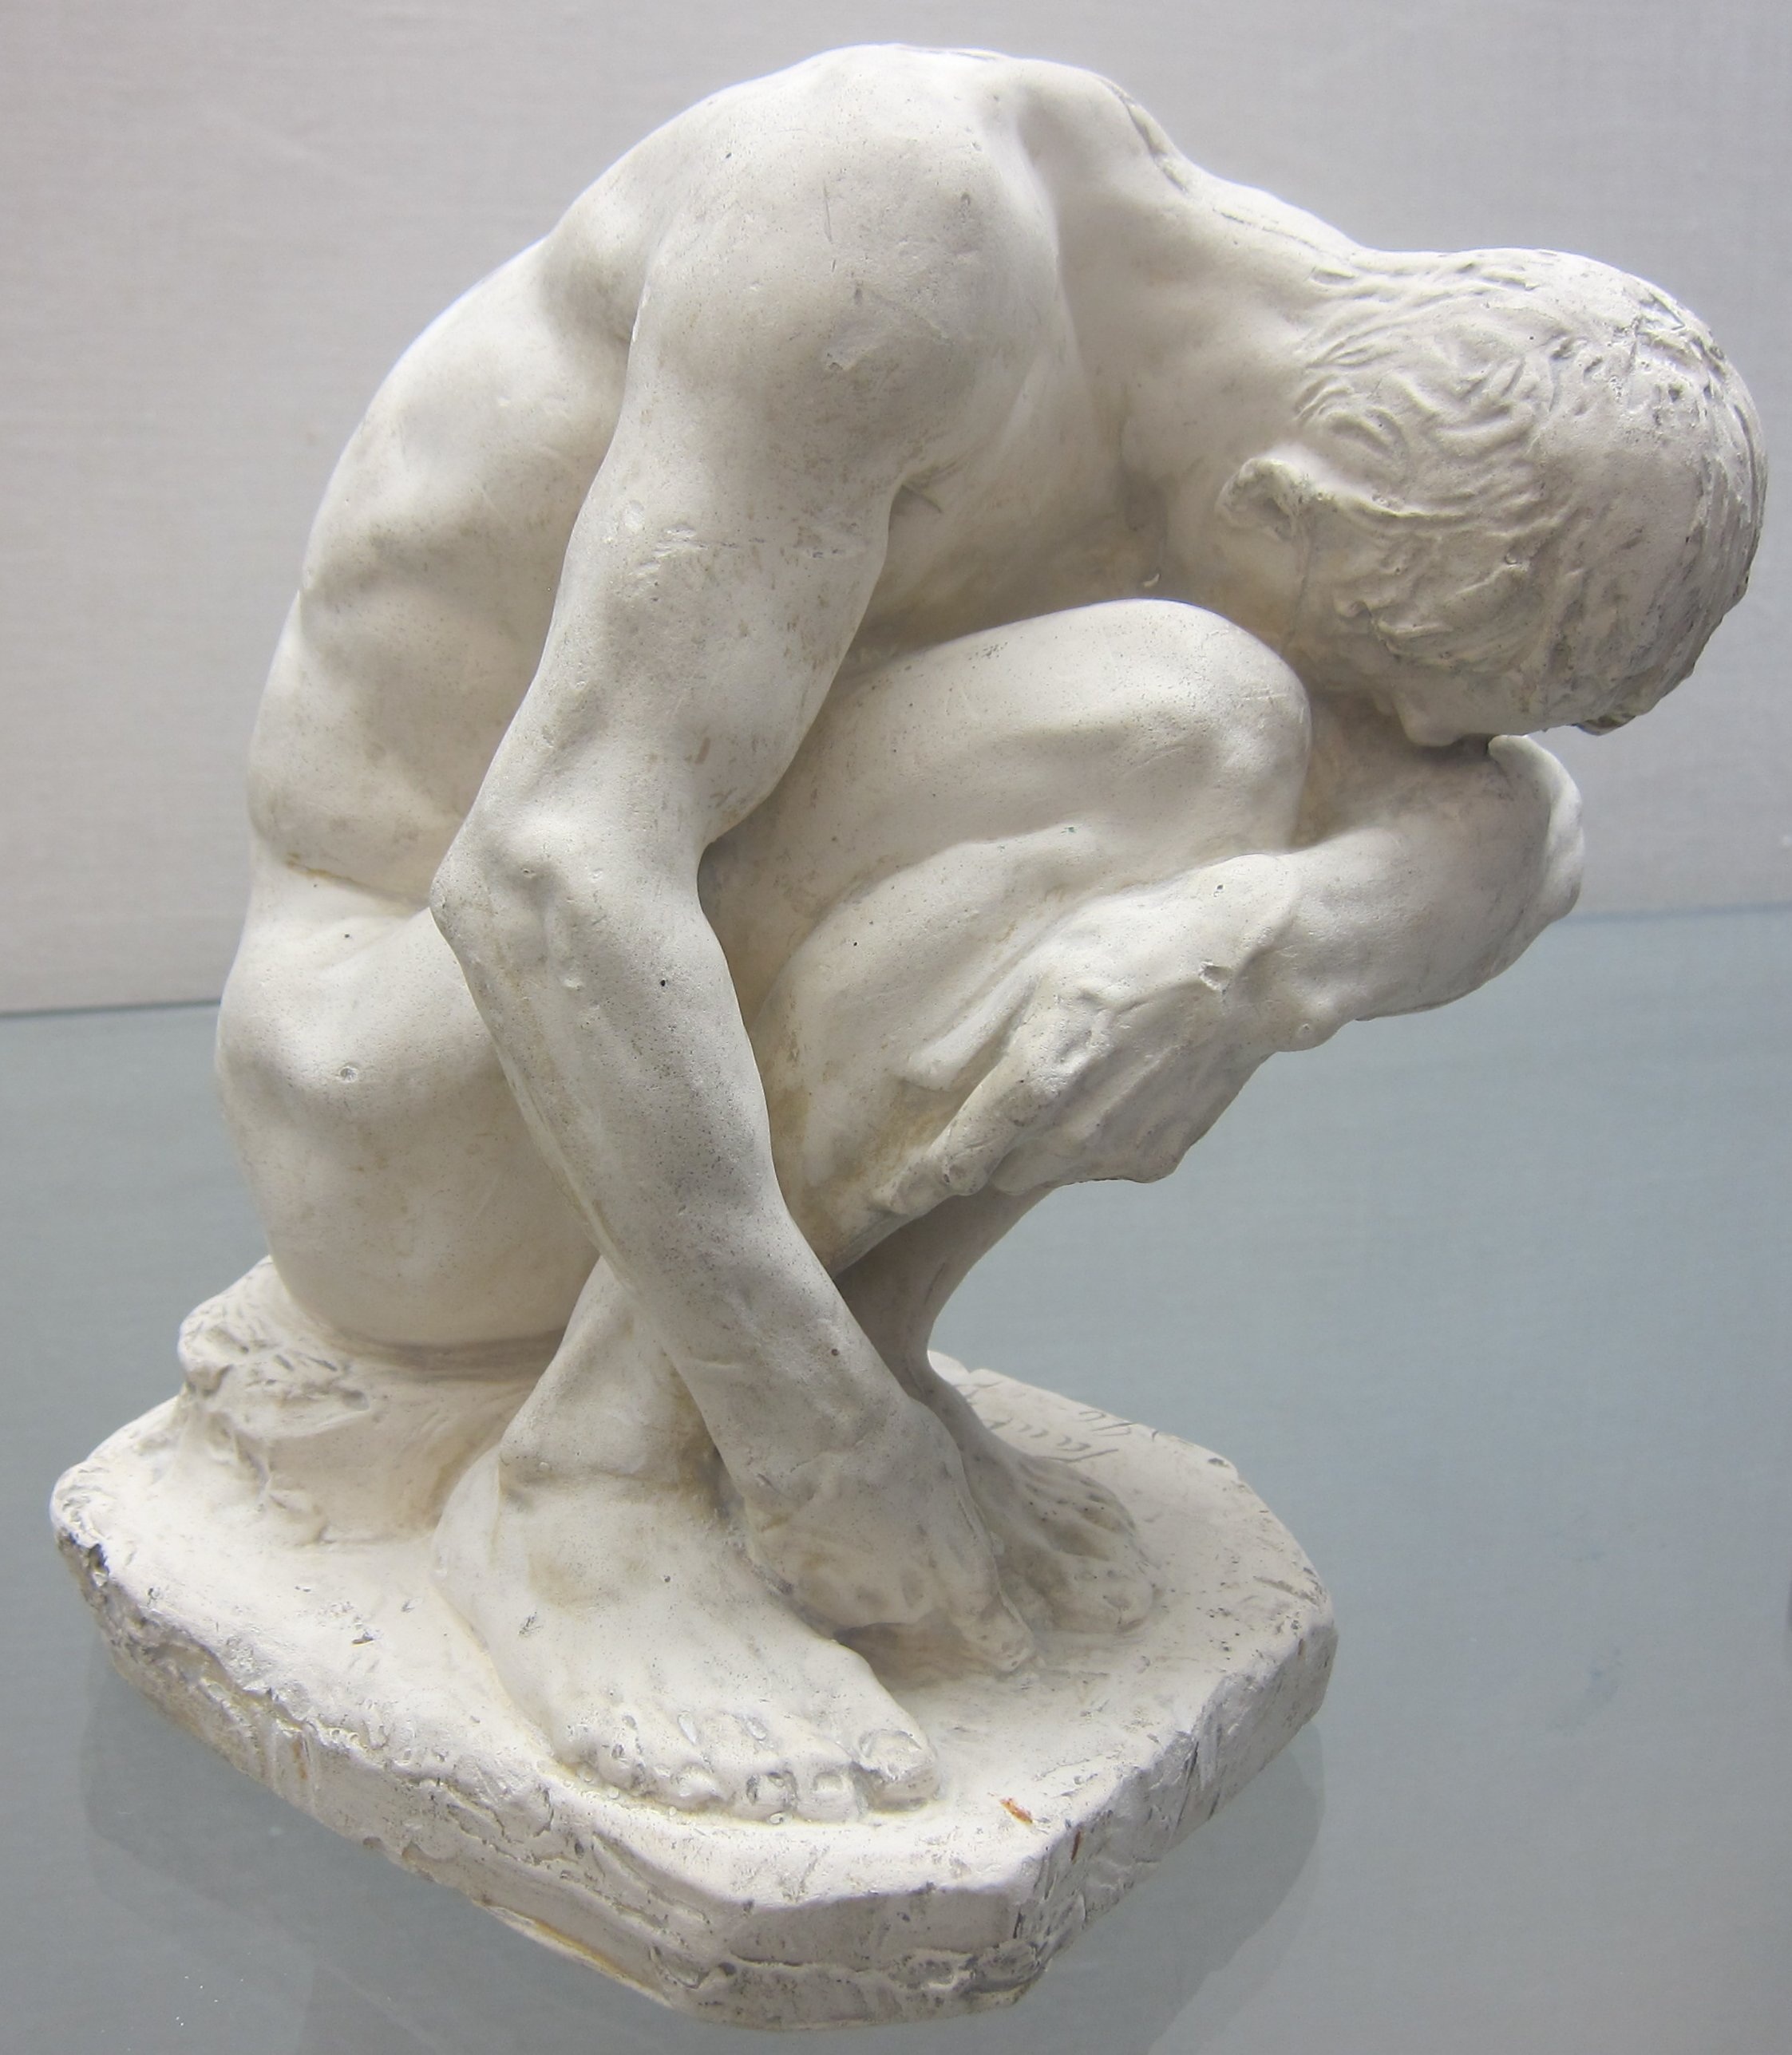
white, antique, statue, ancient, historic, material, crouching, sculpture, art, figurine, statues, statuette, sculptures, culture, paul, carving, adam, bartlett, stone carving, nonbuilding structure, classical sculpture, wayland